Sébastien Squillaci

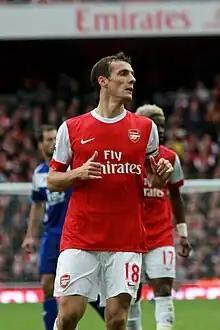
Squillaci playing for Arsenal in 2010

Sébastien Jean-Baptiste Squillaci (born 11 August 1980) is a French former professional footballer who played as a centre-back. From 2004 to 2010, he played 21 matches for the France national team while also making three appearances for the Corsica national team.